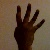
The image shows a hand gesture representing the number 4 in Indian Sign Language.